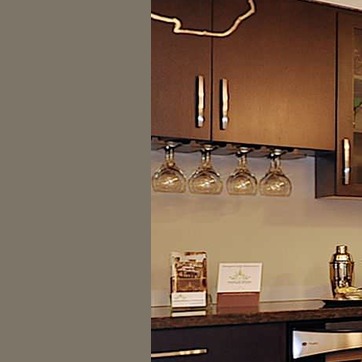
Material: glass